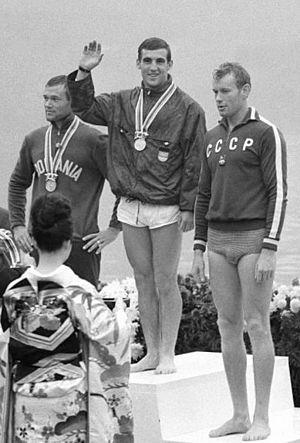
Andrei Igorov, né le 10 décembre 1939 à Brăila et mort le 10 novembre 2011, est un céiste roumain. En activité dans les années 1960, il pratique la course en ligne.
Yevgeni Ivanovich Penyaev, né le 16 mai 1942 à Moscou, est un céiste soviétique. En activité dans les années 1960, il pratique la course en ligne.